Saucon Rail Trail

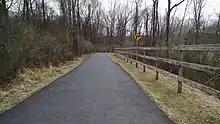
A paved portion of Saucon Rail Trail in Upper Saucon Township

Saucon Rail Trail is a converted railroad track of the SEPTA Bethlehem Line that runs through Upper Saucon Township and Lower Saucon Township in the Lehigh Valley region of eastern Pennsylvania. The trail is 7.5 miles long and is mostly flat with few hills. It is open during all seasons. The surface of the trail is covered in gravel and crushed rock with some parts covered in pavement.